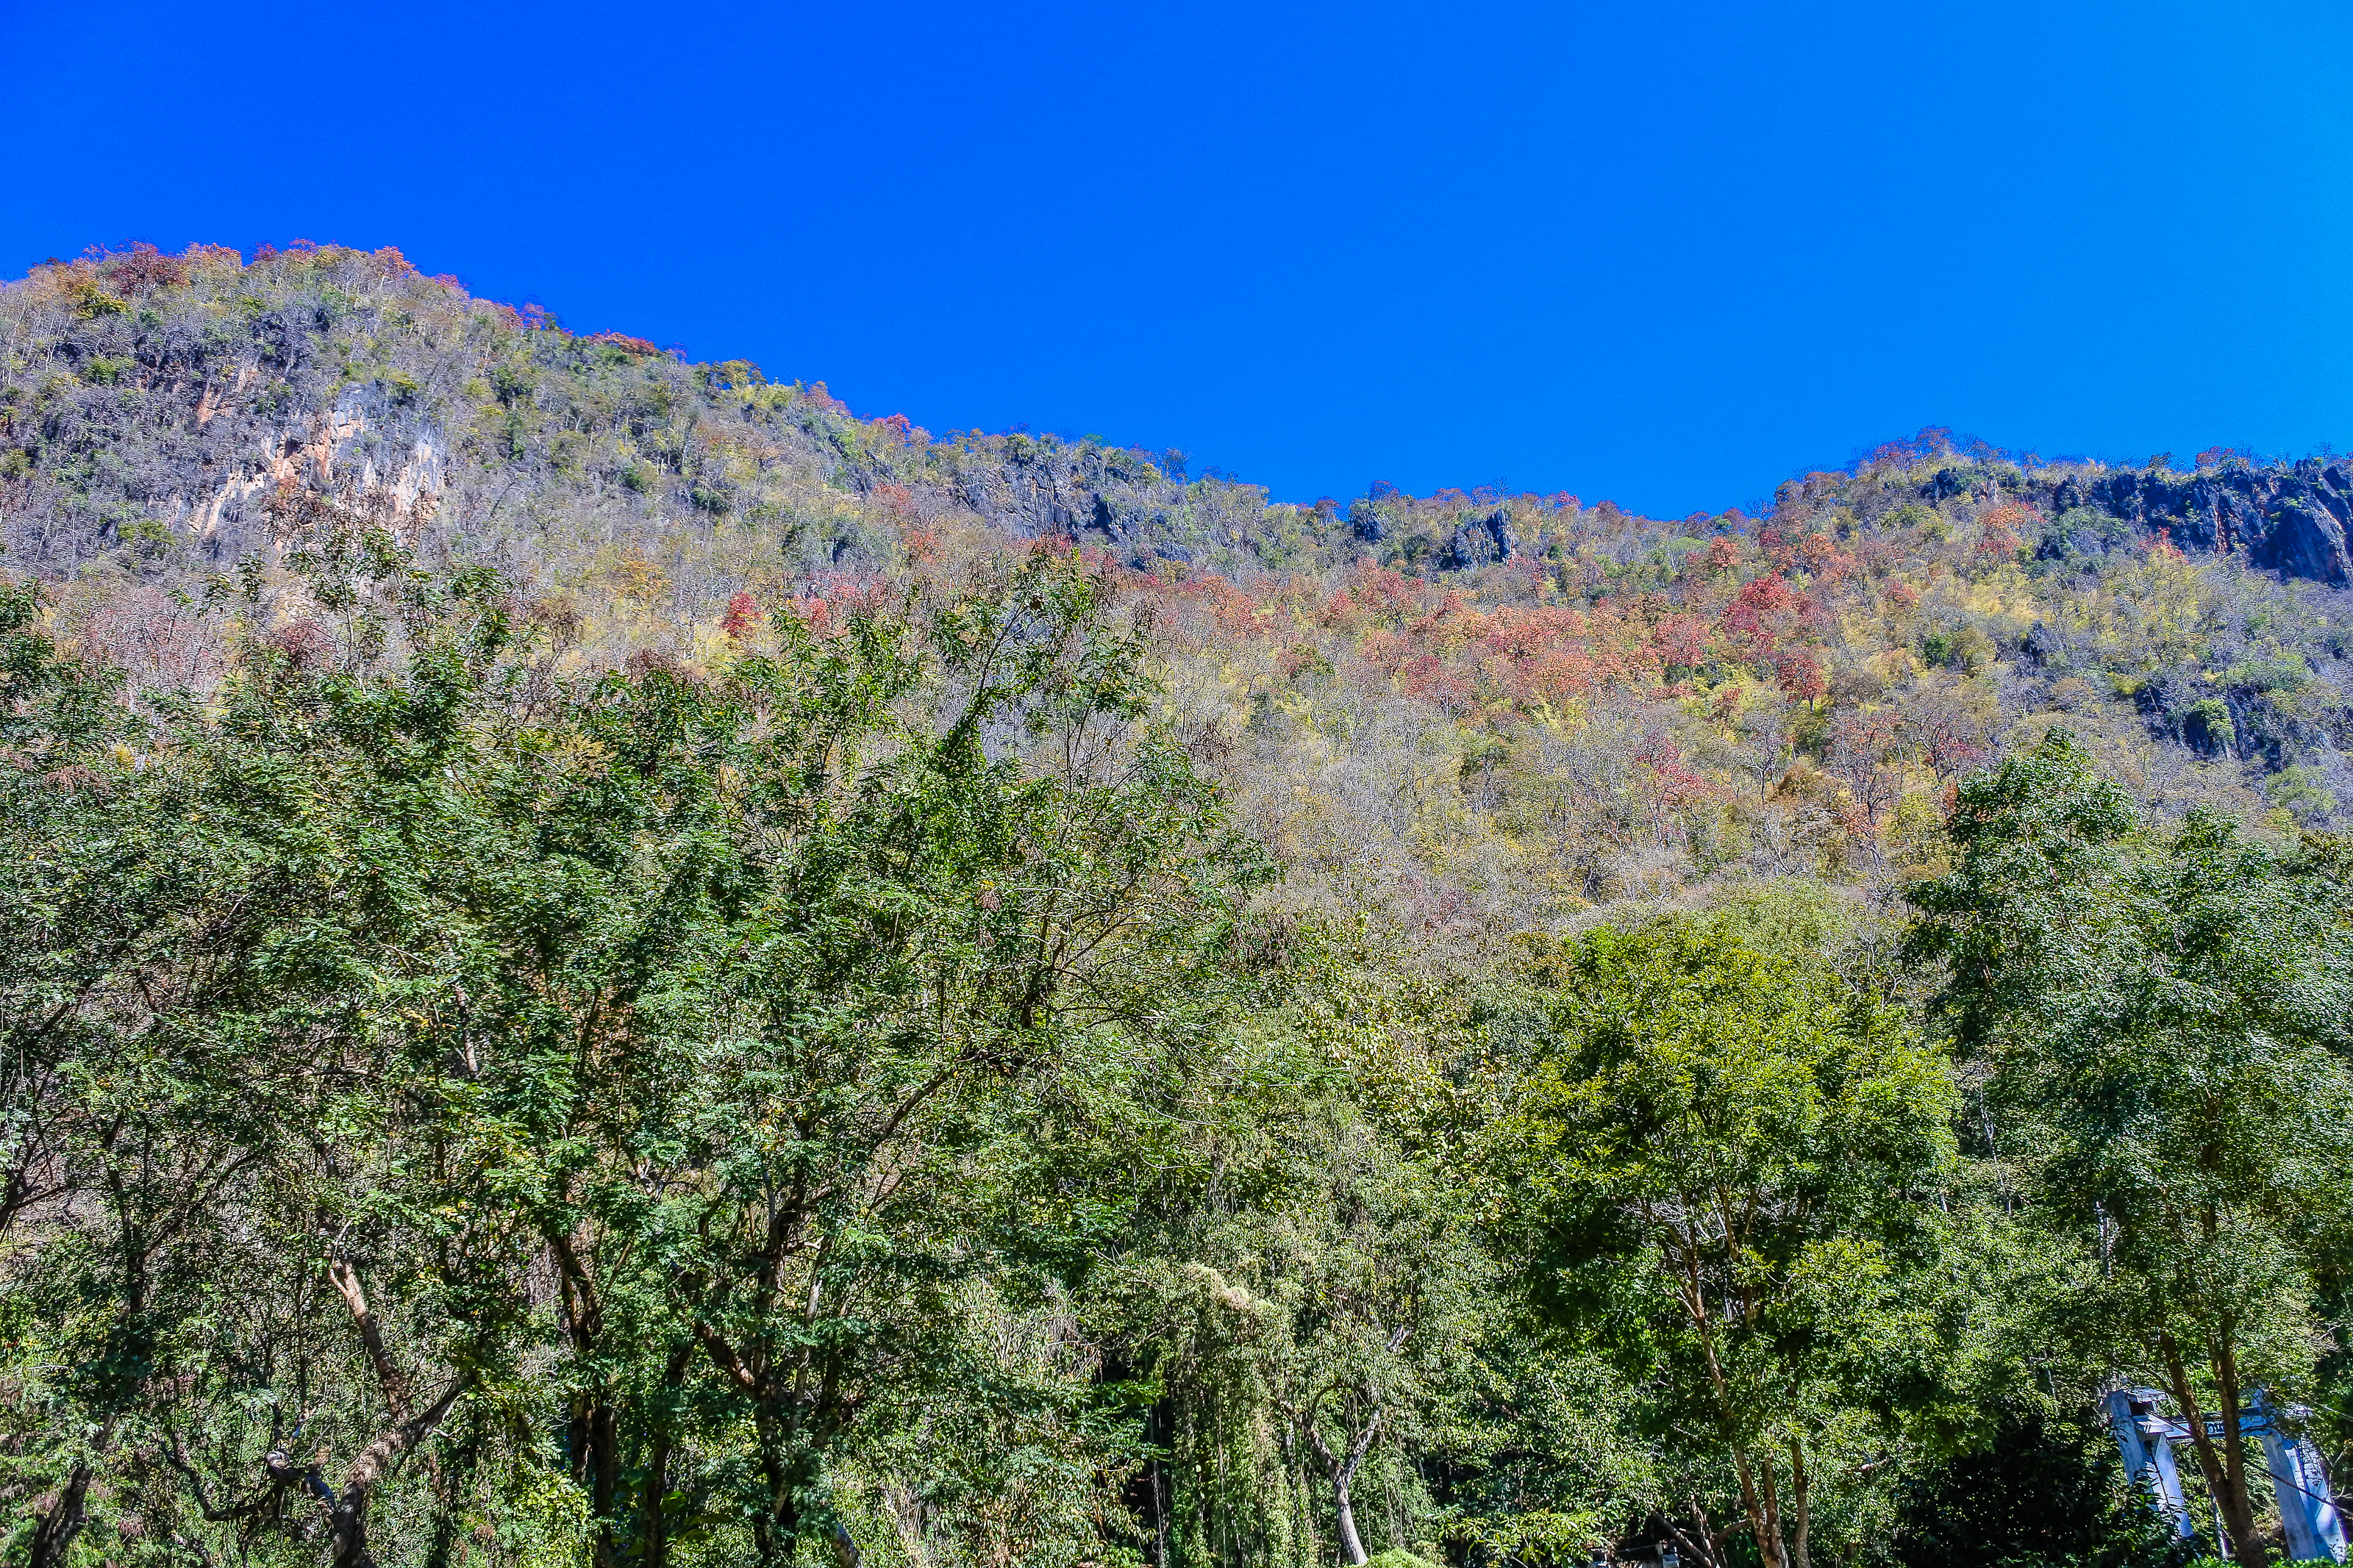
pond, forest, mirror, bright, tourism, scenery, summer, rock, beautiful, swimming, view, thailand, national, wood, sunny, park, wildlife, green, natural, reflection, nature, asia, fishing, tree, many, water, stone, outdoor, environment, blue, light, idyllic, fish, animal, river, fresh, travel, lake, wild, colorful, vegetation, mountainous landforms, mountain, wilderness, nature reserve, leaf, shrubland, biome, plant community, sky, natural environment, chaparral, tropical and subtropical coniferous forests, ridge, hill, national park, geology, plant, escarpment, woody plant, temperate broadleaf and mixed forest, state park, hill station, mountain range, formation, terrain, landscape, massif, fell, valdivian temperate rain forest, road, mount scenery, trail, outcrop